Space tug

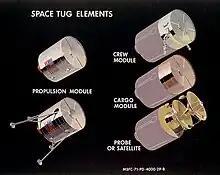
Reusable, modular 1969 NASA vision Space Tug (canceled)

A space tug is a type of spacecraft used to transfer spaceborne cargo from one orbit to another orbit with different energy characteristics. The term can include expendable upper stages or spacecraft that are not necessarily a part of their launch vehicle. However, it can also refer to a spacecraft that transports payload already in space to another location in outer space, such as in the Space Transportation System concept. An example would be moving a spacecraft from a low Earth orbit (LEO) to a higher-energy orbit like a geostationary transfer orbit, a lunar transfer, or an escape trajectory.